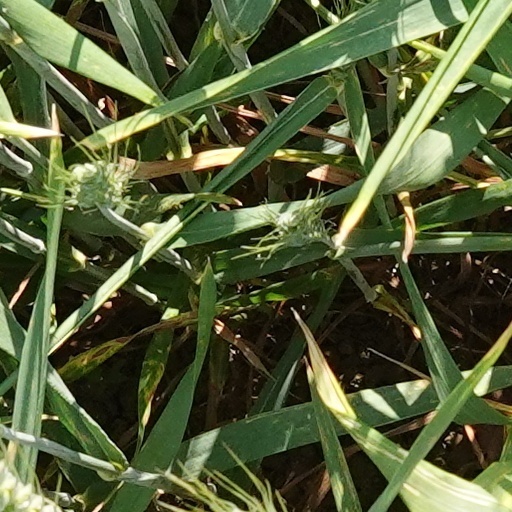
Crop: wheat